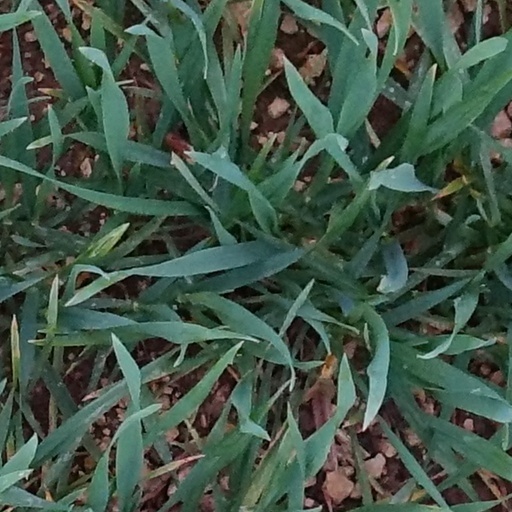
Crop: wheat